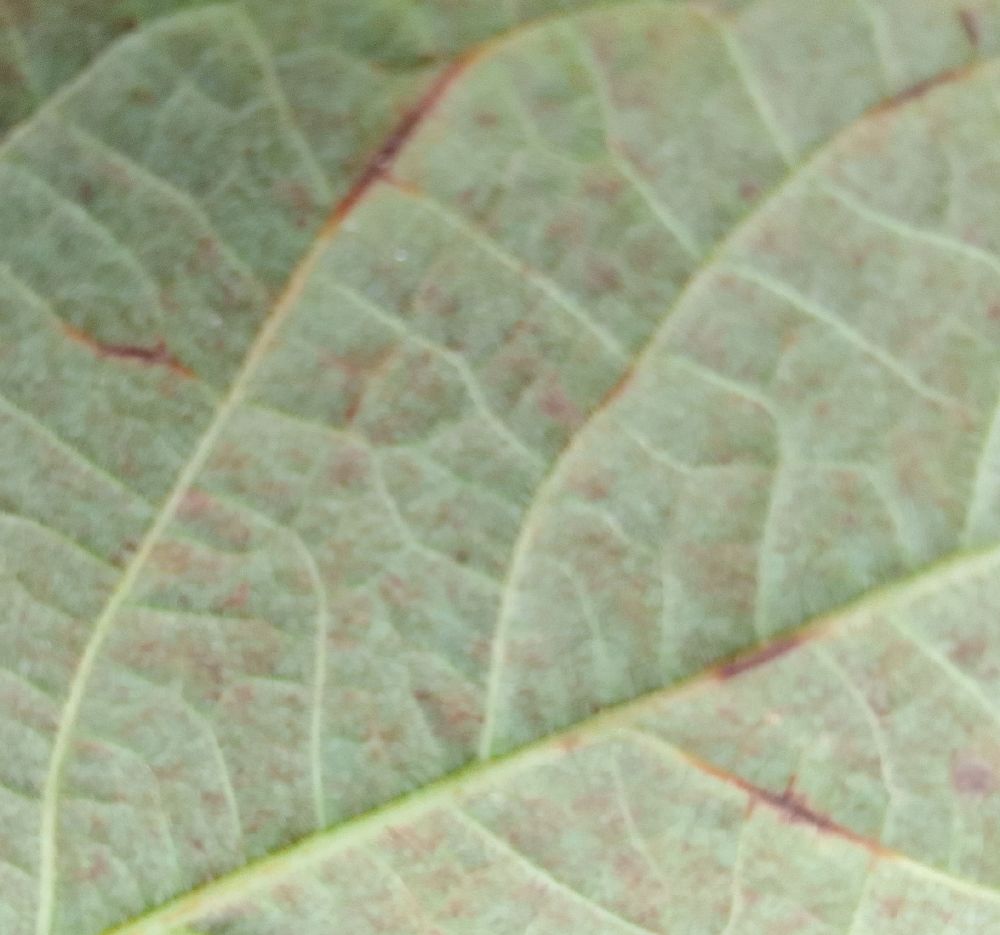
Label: anthracnose